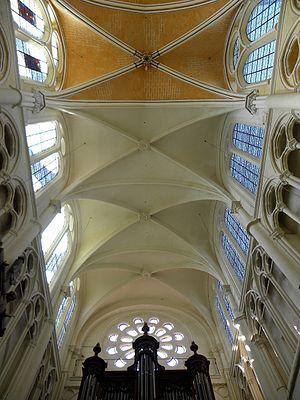
Intérieur de l'église Sainte-Étienne de Brie-Comte-Robert (77). Vue vers l'ouest des quatre premières voûtes du vaisseau principal.
L'église Saint-Étienne de Brie-Comte-Robert est une église catholique paroissiale située dans la commune de Brie-Comte-Robert, en Île-de-France. Une communauté chrétienne et une église sont attestées à Brie-Comte-Robert dès le VIᵉ siècle. Les insignes reliques que le seigneur Robert II de Dreux rapporte de Terre sainte en 1192 motivent sans doute la construction de l'église actuelle. De style gothique, elle est influencée par la cathédrale Notre-Dame de Paris, mais aussi par l'église Saint-Merri. C'est un vaste édifice, élégant, élevé et lumineux, d'un plan homogène et d'une exécution particulièrement soignée, comme en témoignent la claire-voie et la rosace du chevet, le triforium et le recours systématique aux fûts de colonnette en délit. Les vitraux de la rosace orientale sont contemporains de la Sainte-Chapelle, et de la même facture. L'église est terminée vers 1230, sauf les deux premières travées, et les voûtes des trois premières travées. L'achèvement se fait en deux étapes, au XIVᵉ siècle, ce qui justifie une dédicace solennelle en 1363, et à la Renaissance, entre 1540 et 1545 environ.